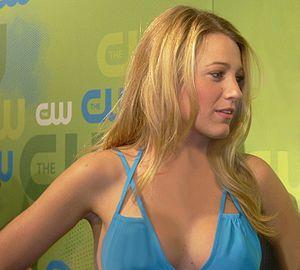
Blake Ellender Brown Reynolds dite Blake Lively, née le 25 août 1987 à Los Angeles, est une actrice et mannequin américaine.
Cet article présente la quatrième saison de la série télévisée Gossip Girl.